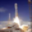
Label: rocket